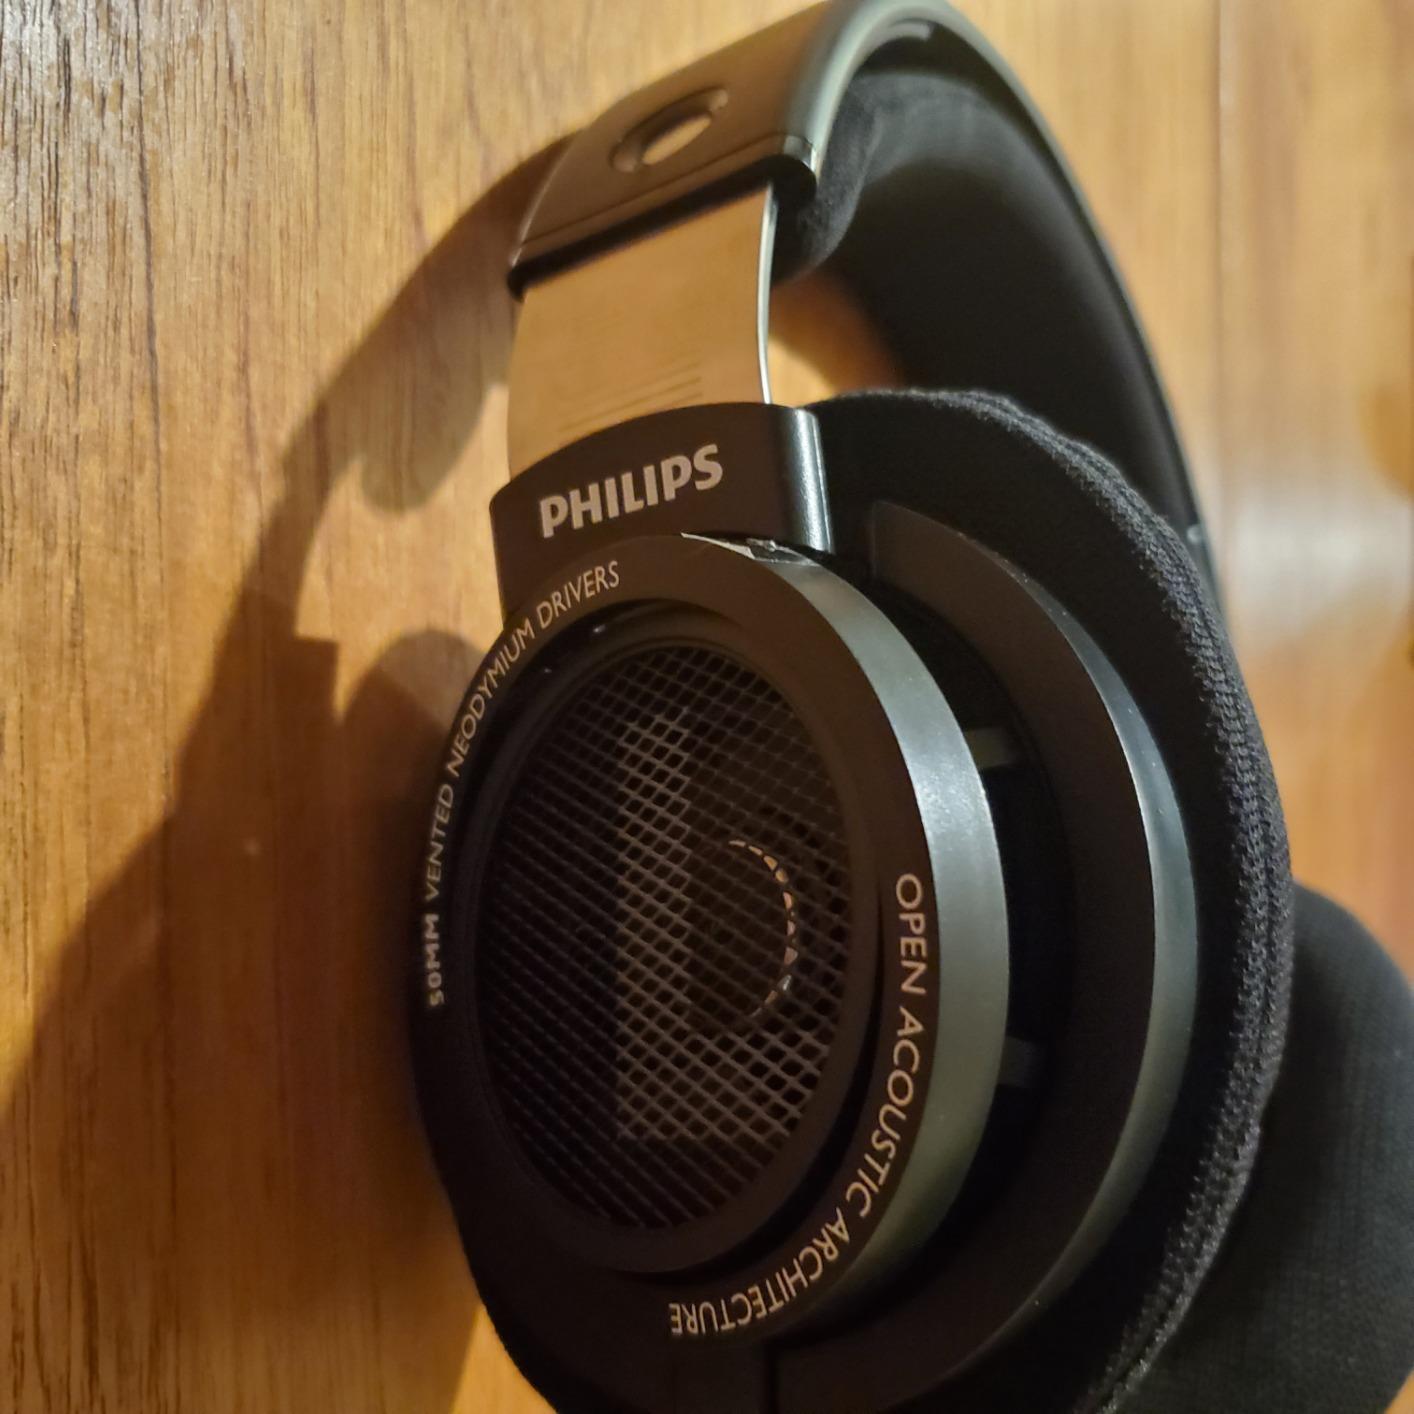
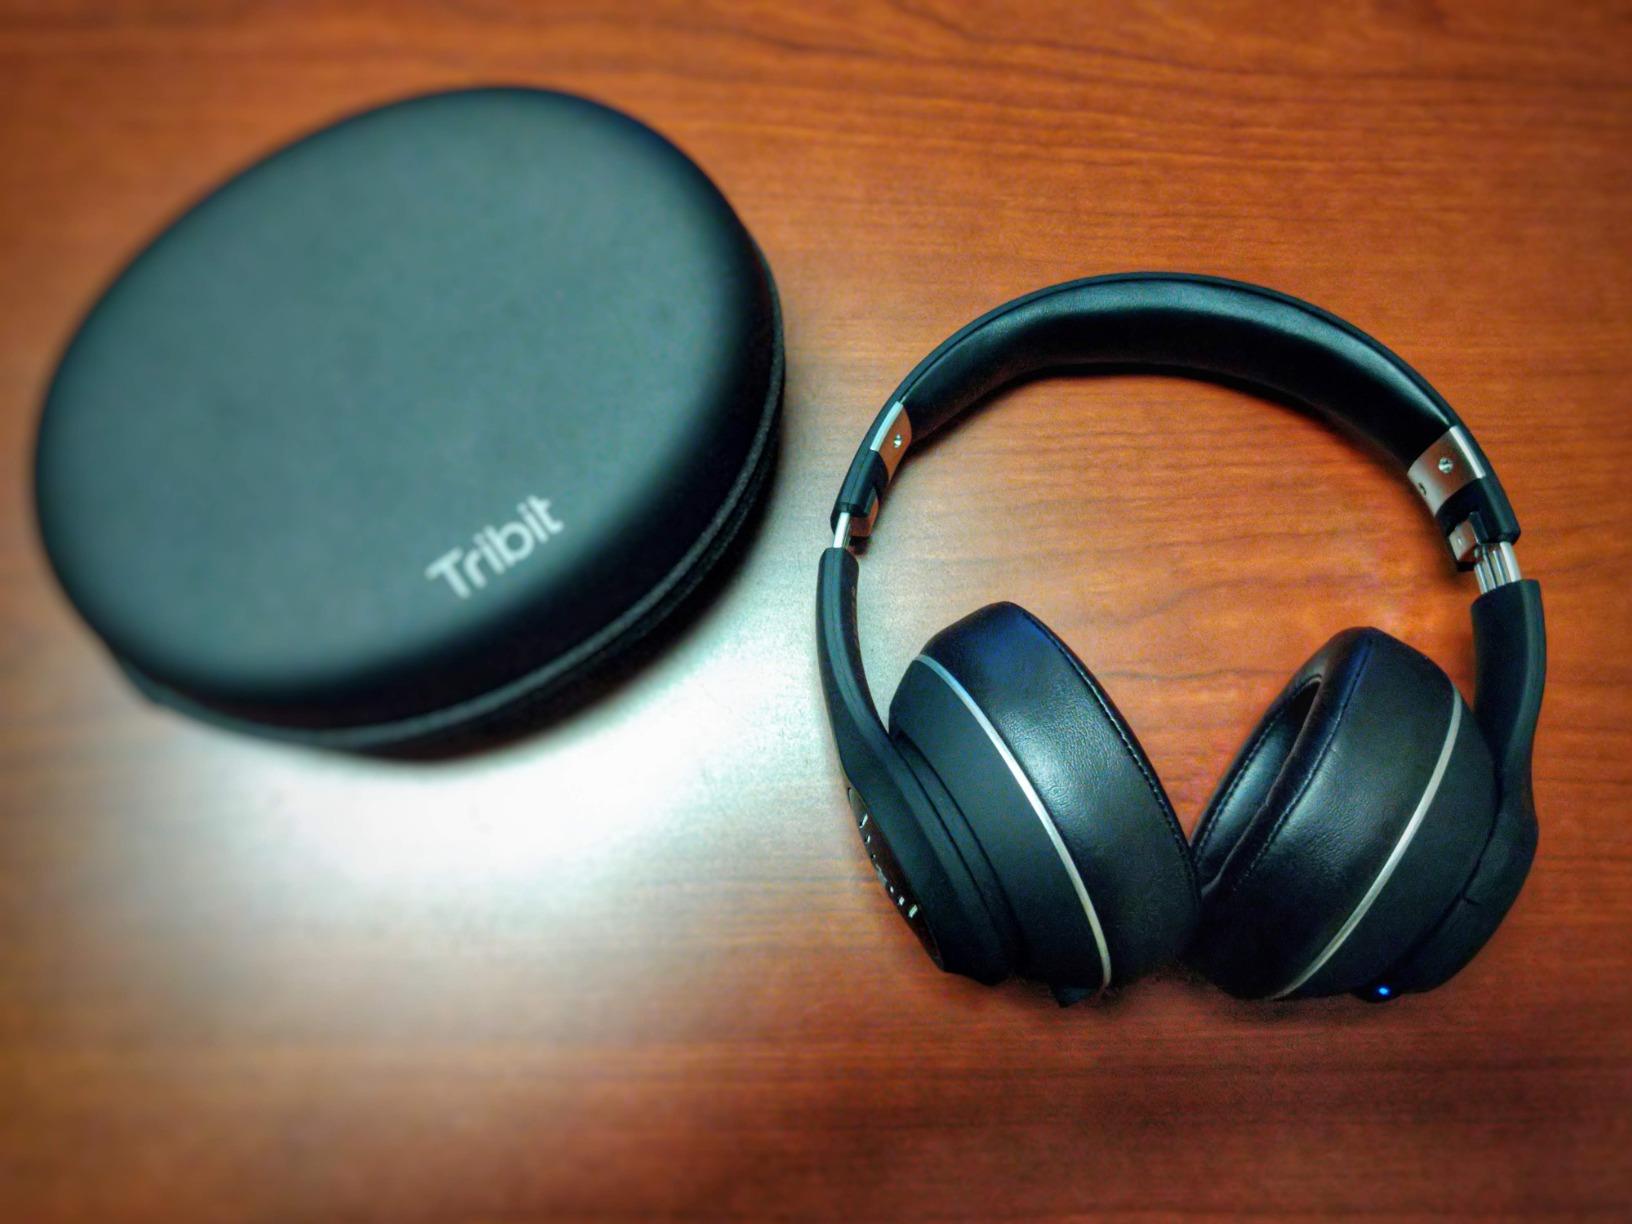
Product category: headphones
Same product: no